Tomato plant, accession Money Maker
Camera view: tilt-top (135 deg); turntable rotation: 180 degrees
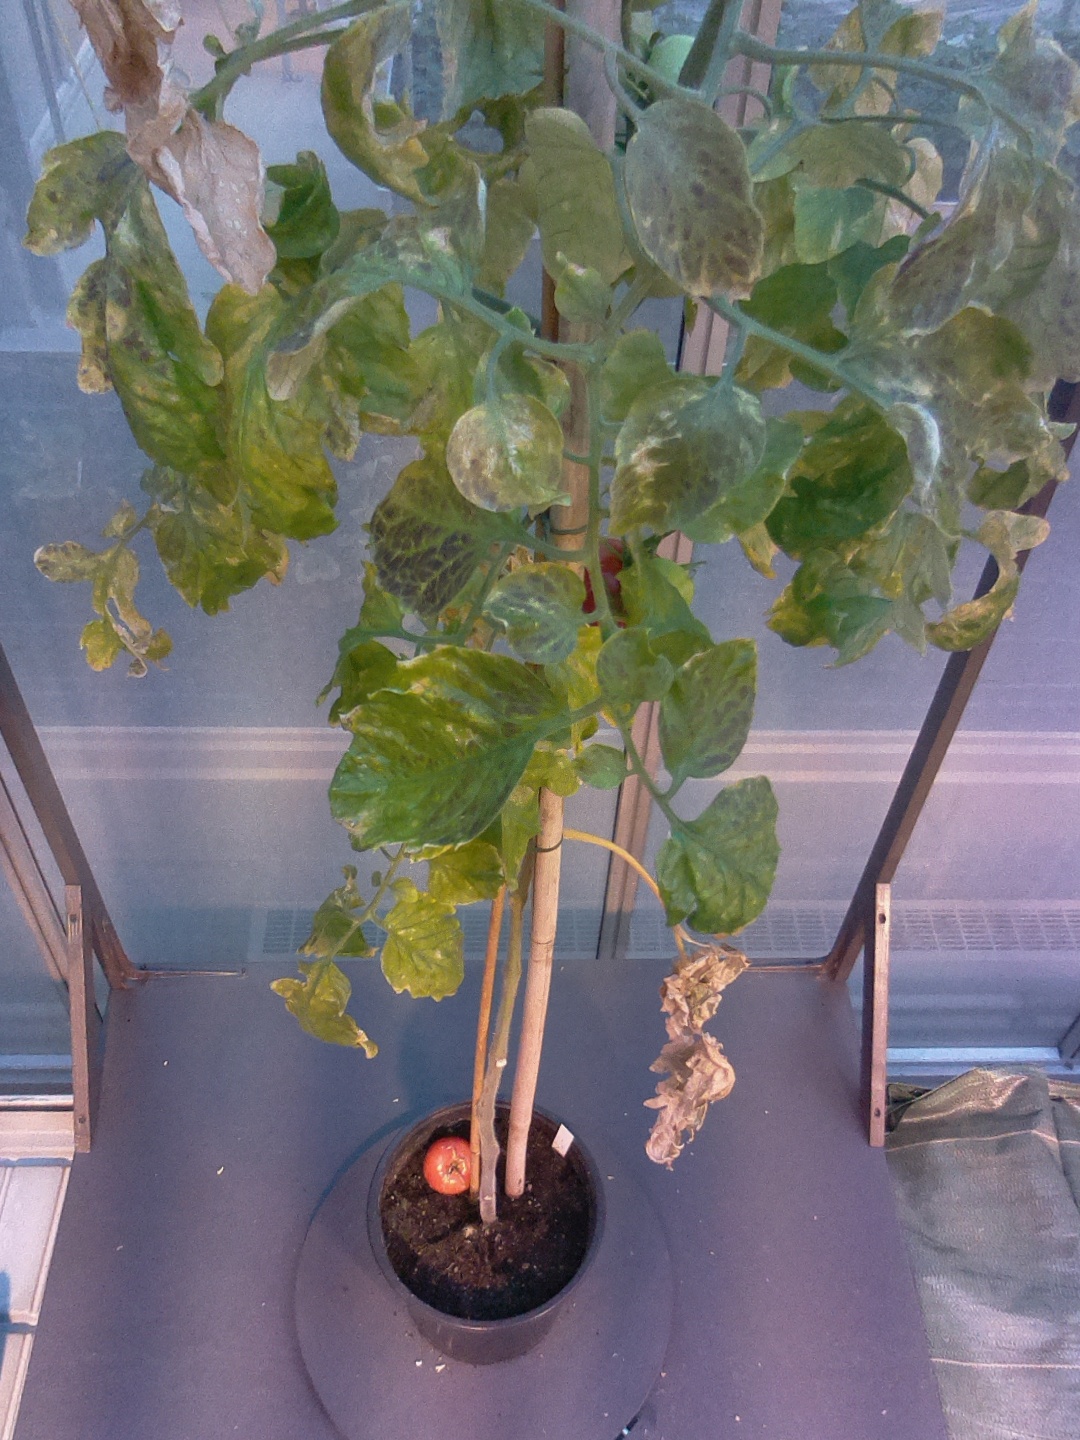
BBCH growth stage 81: 10%-20% of fruits show typical fully ripe color